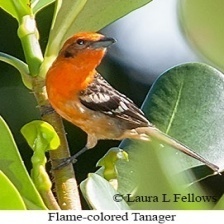
Species: FLAME TANAGER
Scientific name: PIRANGA BIDENTATA